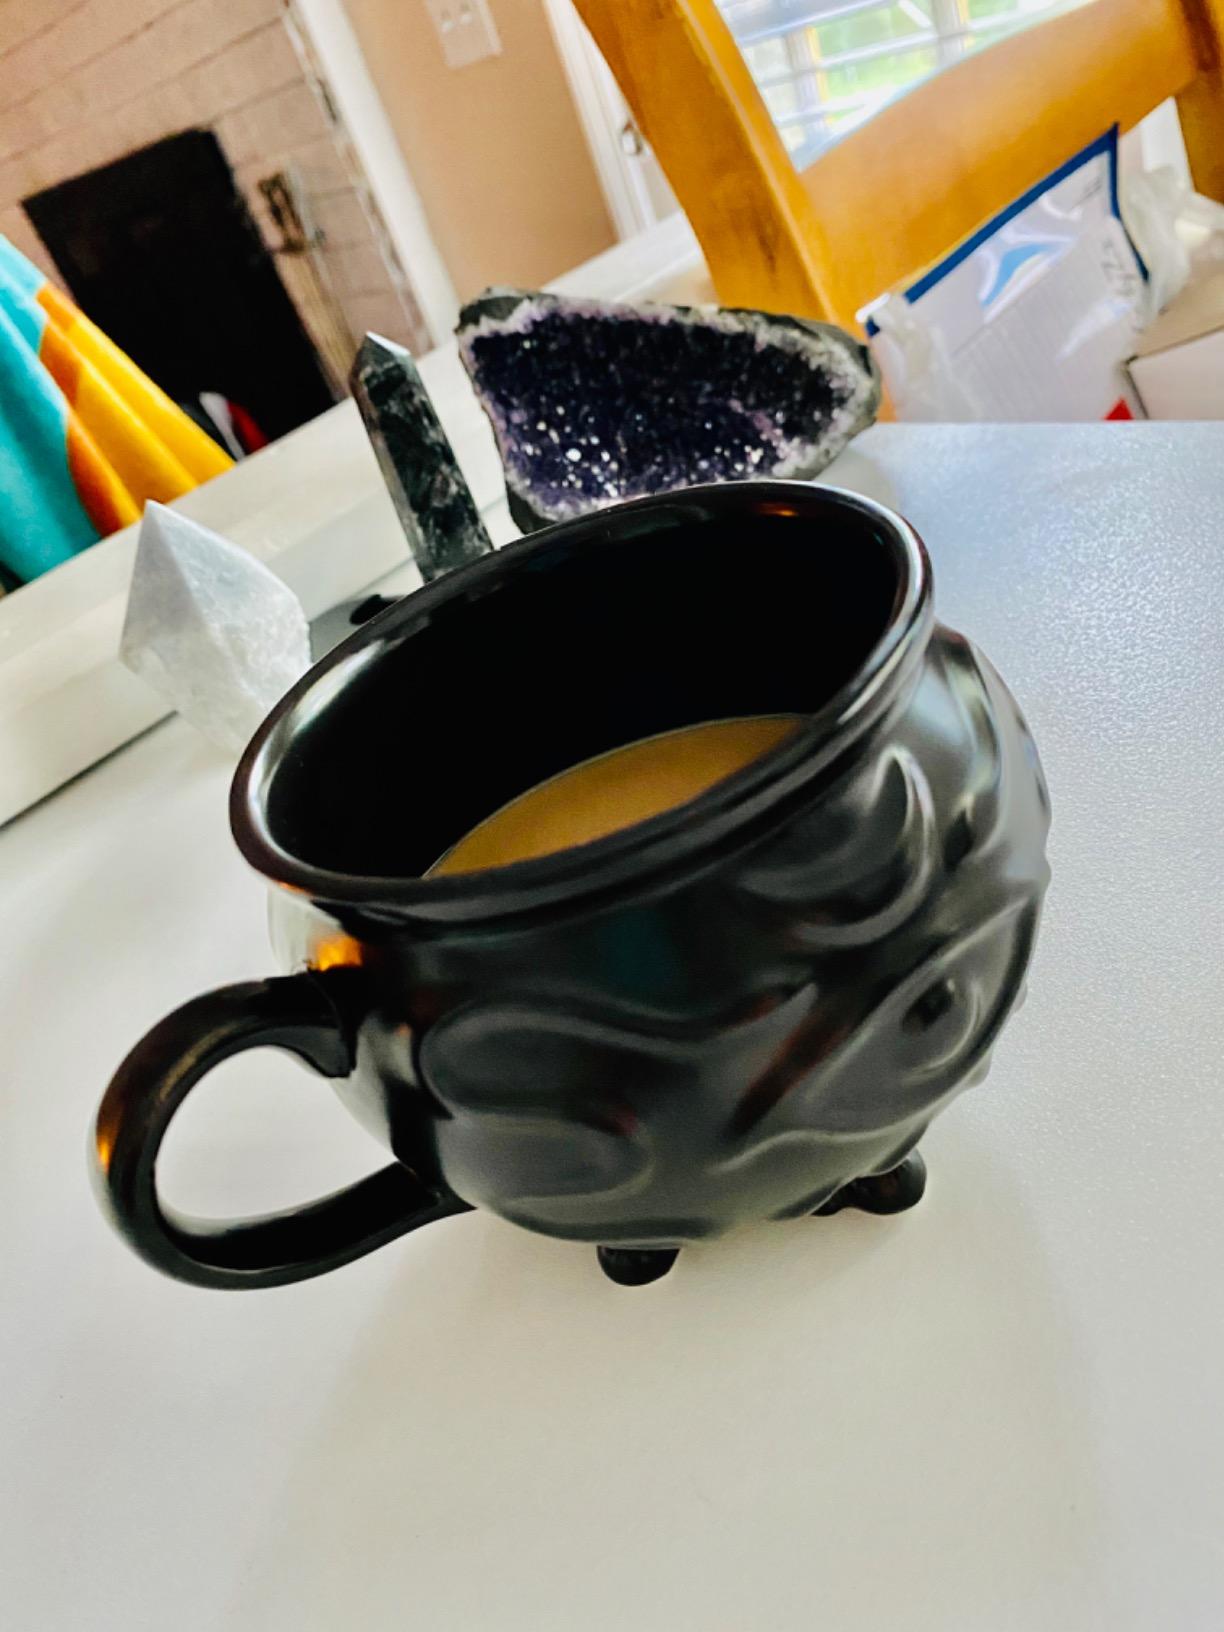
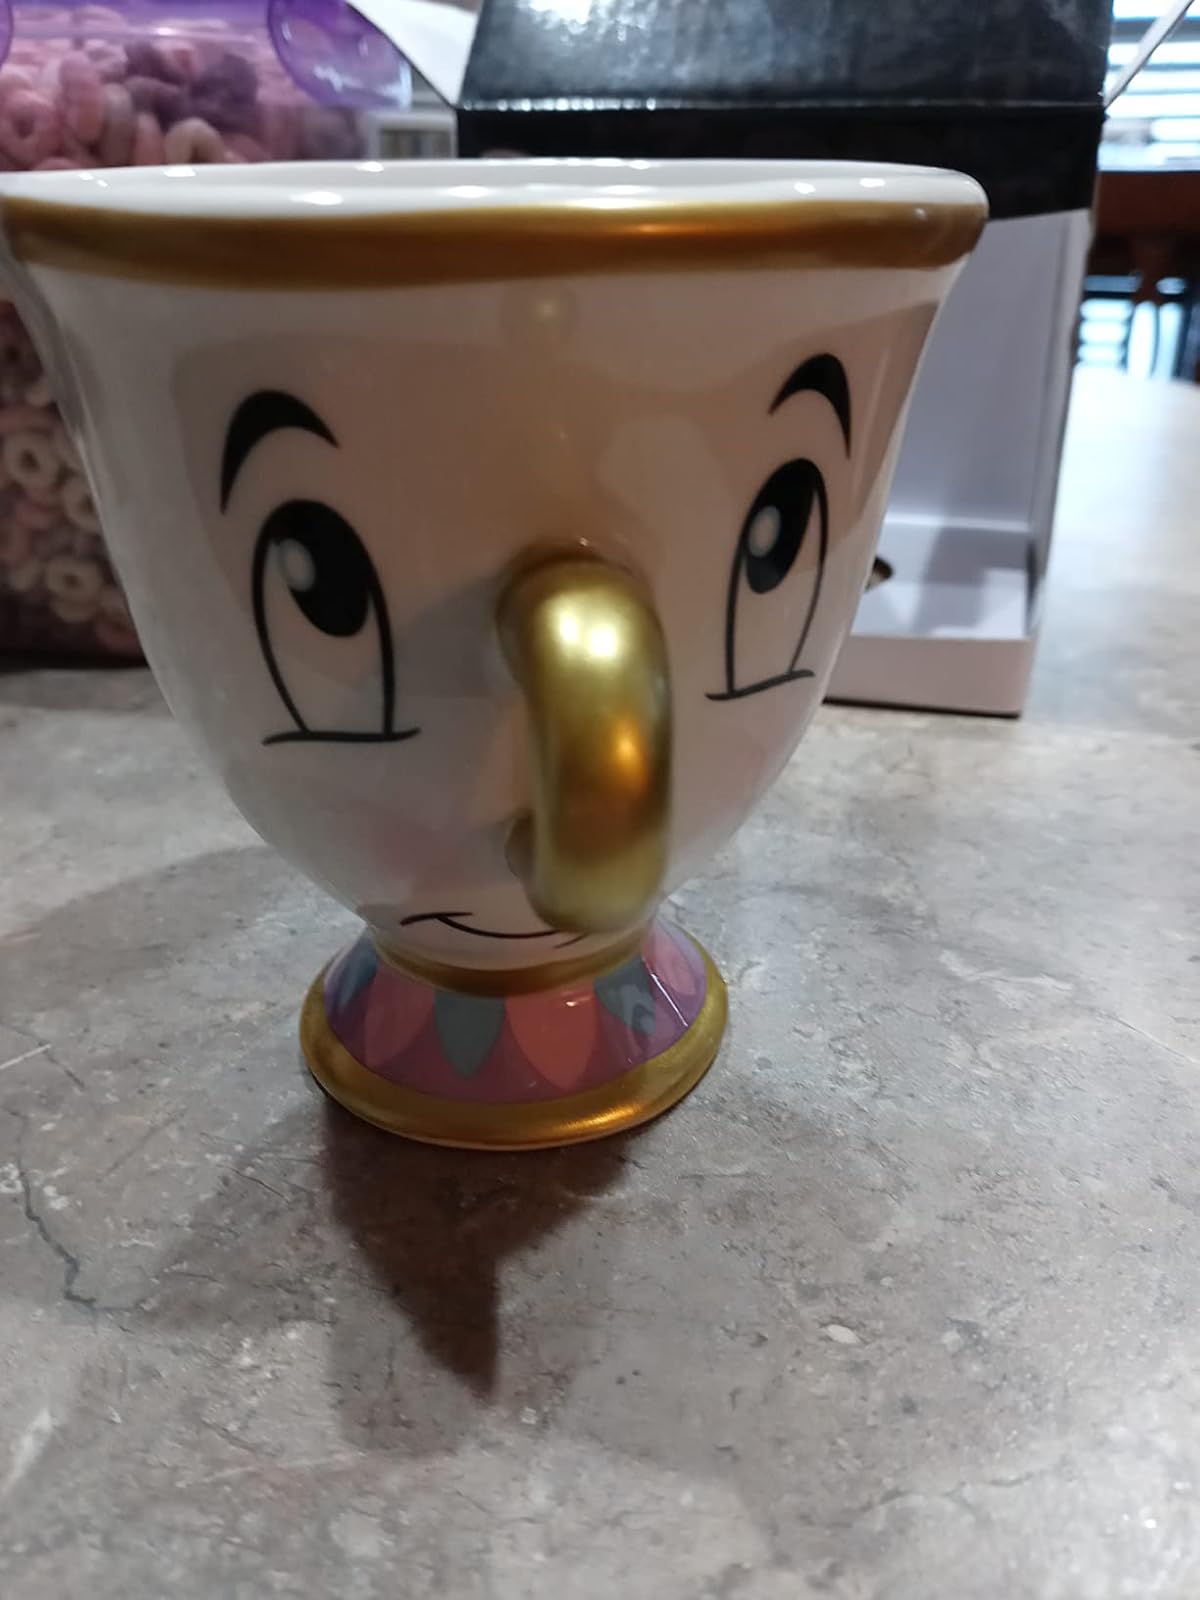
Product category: items_mug
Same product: no